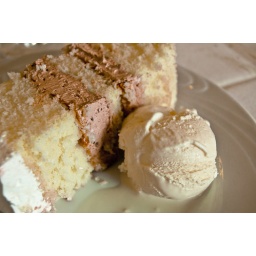
------------------------------------------------ Shalbert 7.31.10. Sheraton Delfina Hotel in Santa Monica ------------------------------------------------ Wedding cake was the best with that ice cream ball